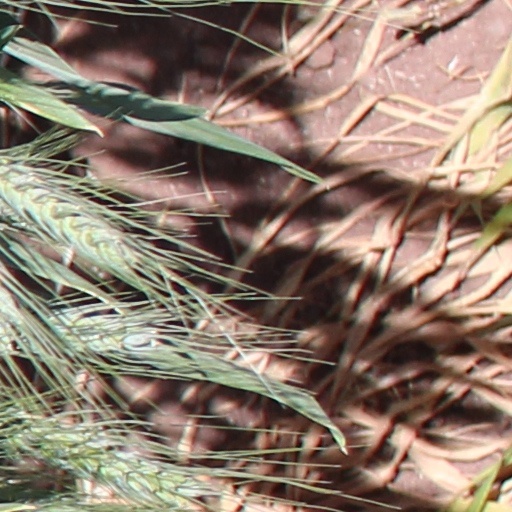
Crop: wheat